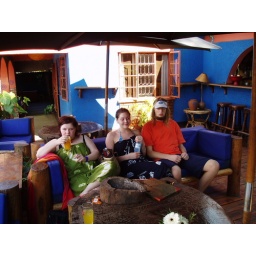
Give me a fag and a glass of passion fruit juice and I'm in heaven.